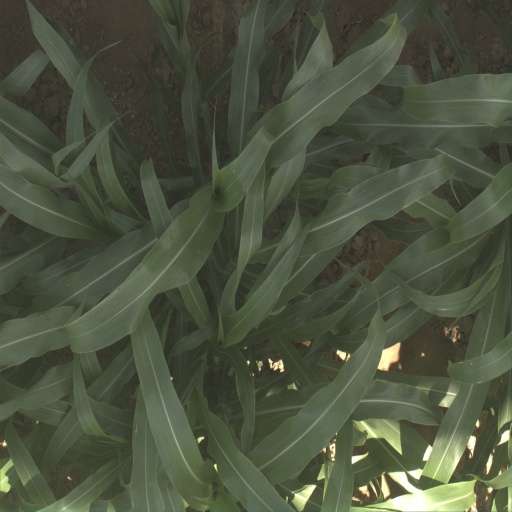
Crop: sorghum